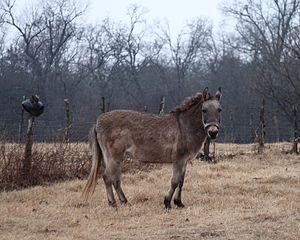
Le bardot, ou bardeau, est un équidé hybride issu du croisement d'un étalon et d'une ânesse. Il est parfois confondu avec le mulet et la mule, issus du croisement inverse entre un âne mâle et une jument. Hormis par la taille, le bardot est un peu plus proche du cheval que de l'âne, notamment en raison de ses caractéristiques physiques et de sa préférence pour le hennissement.